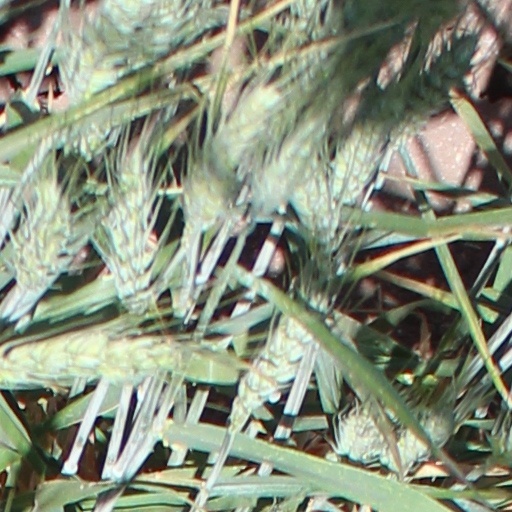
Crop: wheat